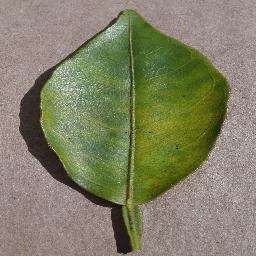
Label: Orange___Haunglongbing_(Citrus_greening)